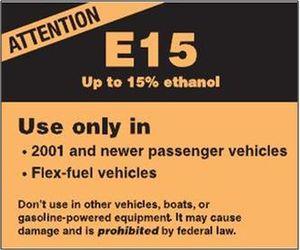
Un additif pour carburant est un produit destiné à améliorer le carburant auquel il est ajouté avant que celui-ci soit commercialisé. Il peut s'agir d'un produit destiné à augmenter l'indice d'octane d'une essence, à réduire la corrosion du moteur, à lubrifier certaines pièces pour améliorer l'efficacité énergétique ou encore à rendre le moteur moins polluant.